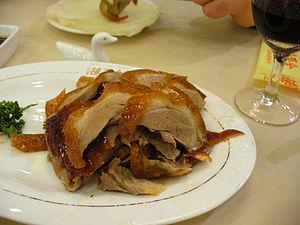
La cuisine chinoise est une des plus réputées au monde, et sans doute celle qui comporte le plus de variations. Il faut plutôt parler des cuisines chinoises car l’aspect régional est fondamental. Malgré une continuité remarquable dans l’histoire de cette cuisine, l’apparition de cuisines régionales telles que nous les connaissons aujourd’hui est un phénomène assez récent, datant souvent du XIXᵉ siècle. La première grande division régionale est celle du blé, plus anciennement du millet au nord et du riz au sud.